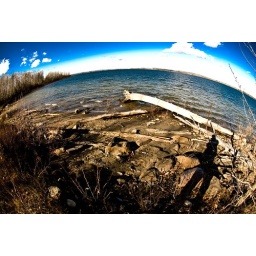
Thats me in the picture, boy the wind was cold off that lake or dam actually.